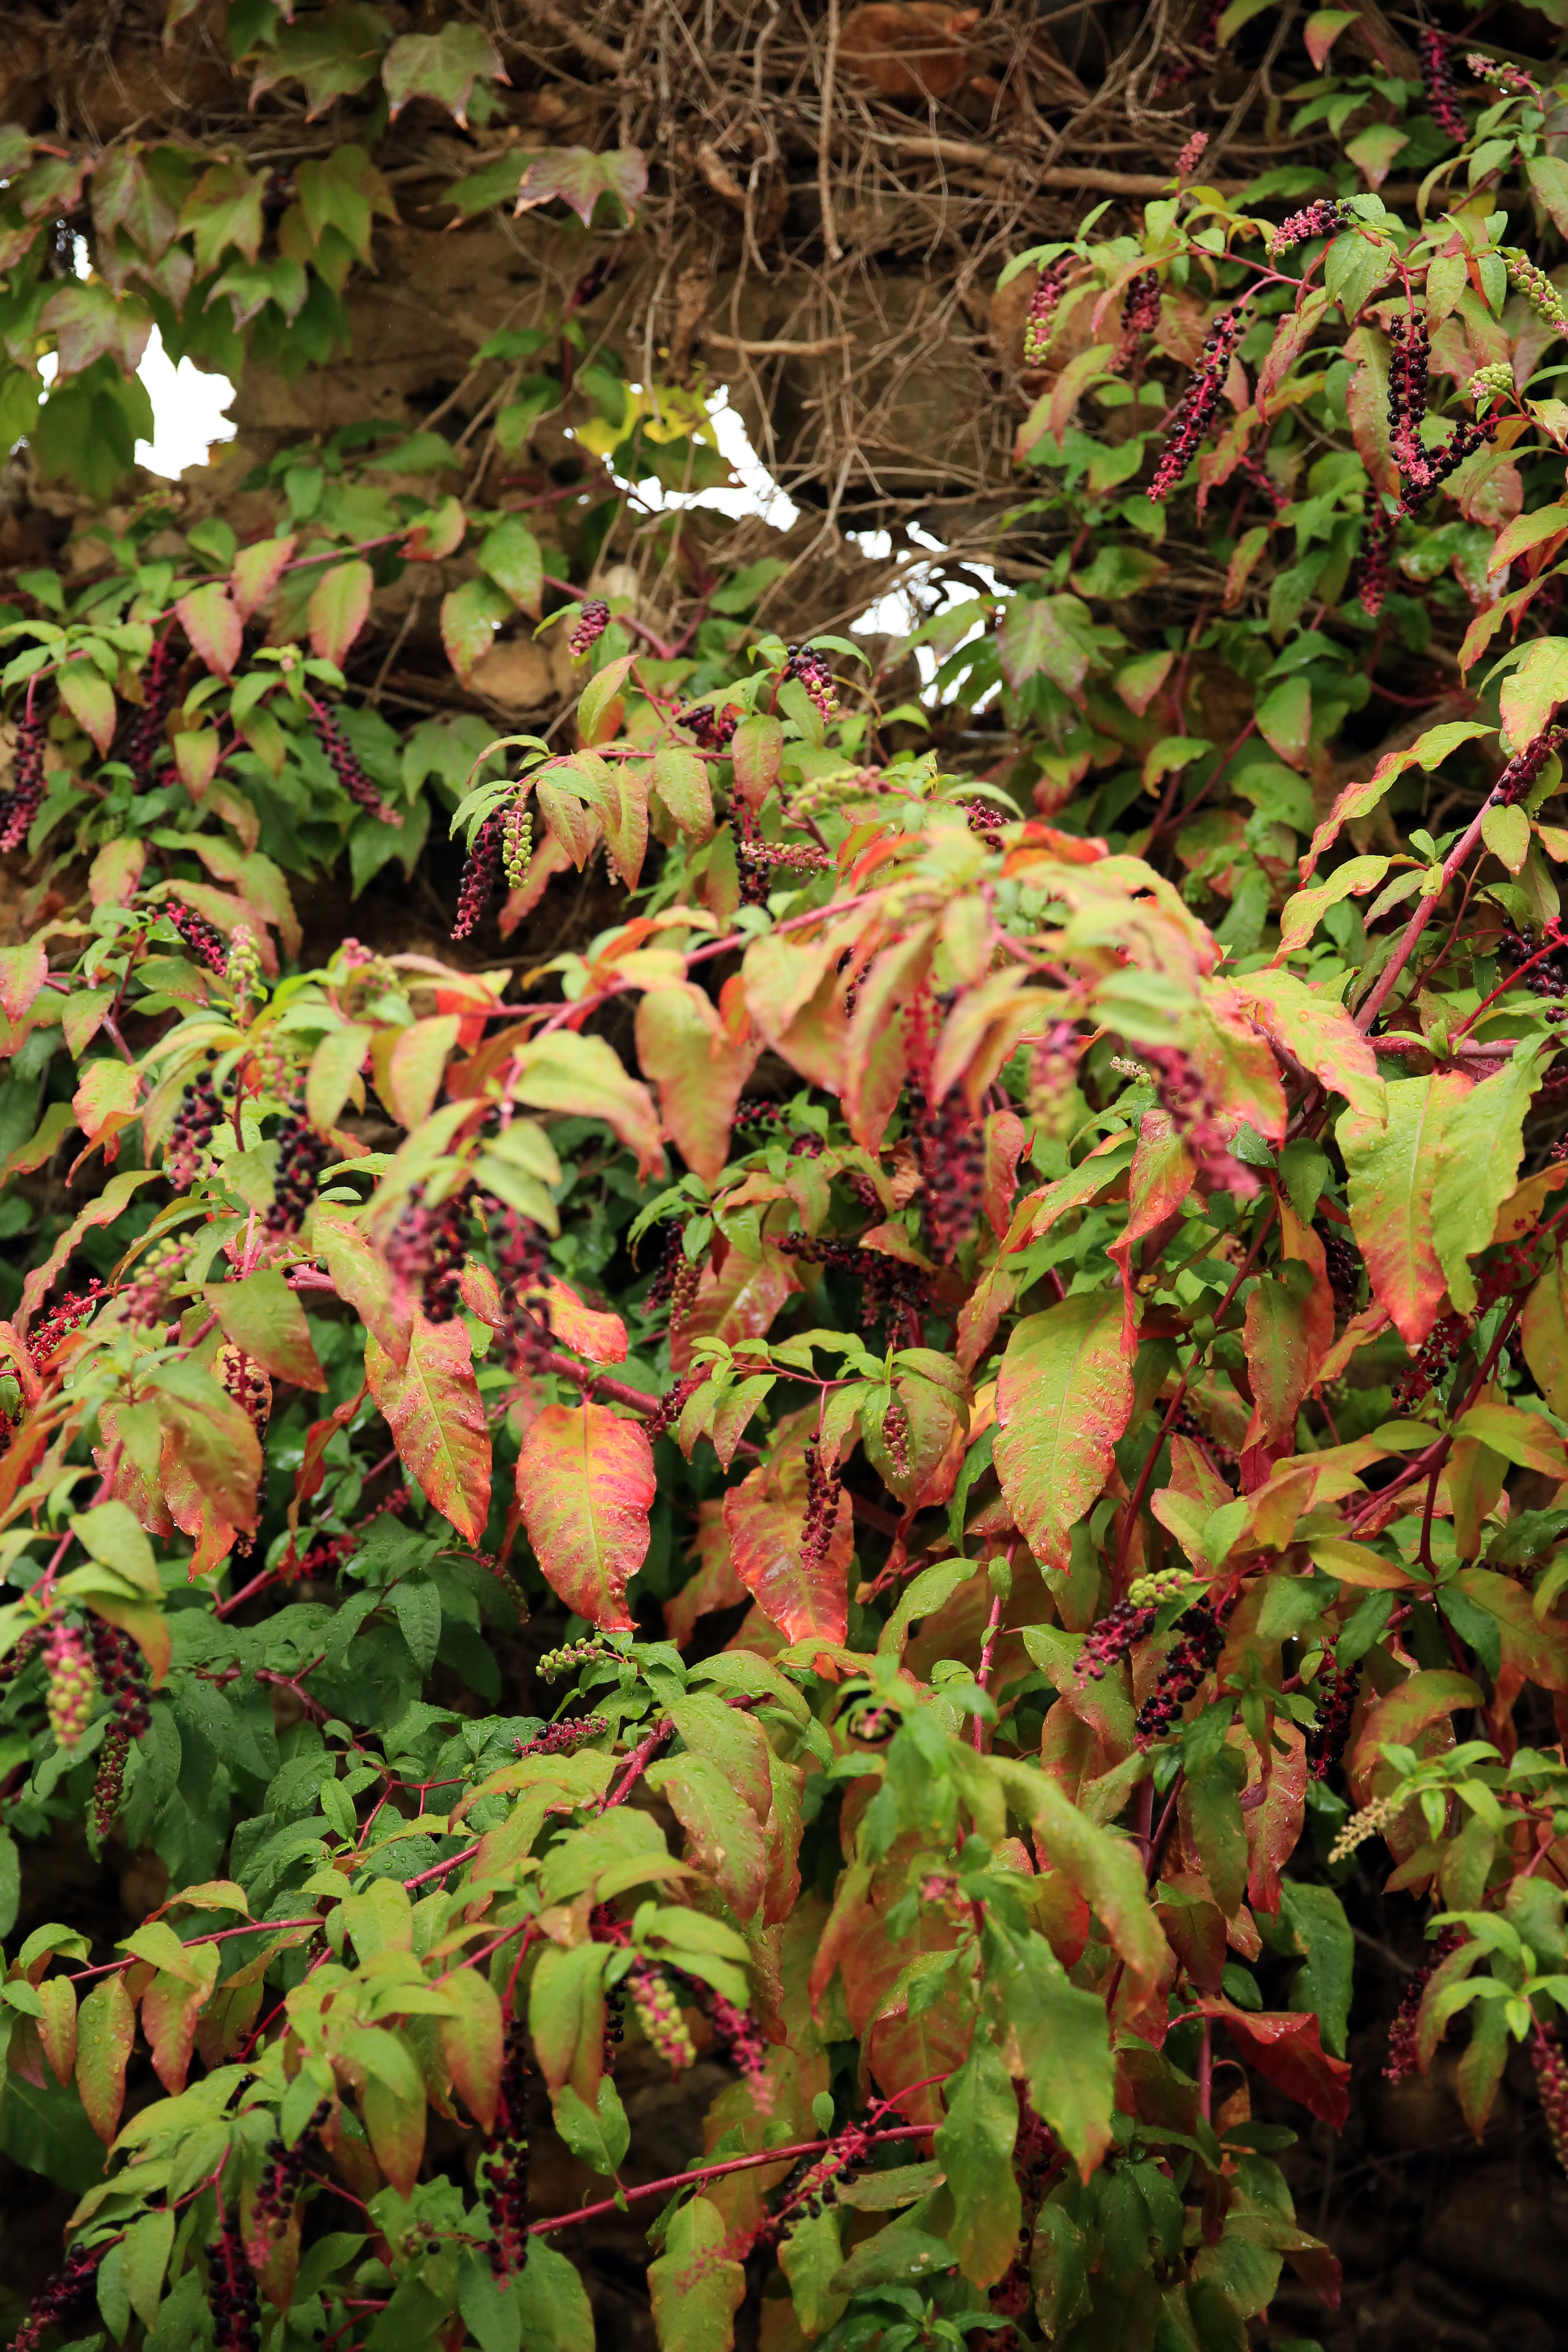
tree, forest, outdoor, branch, plant, leaf, flower, europe, jungle, produce, autumn, canon, botany, garden, flora, season, eos, midi, shrub, rainforest, deciduous, 5d, woodland, occitanie, isasza, southfrance, sdfrankreich, mditerrane, languedocroussillon, hrault, exterieur, lorb, roquebrun, flowering plant, land plant